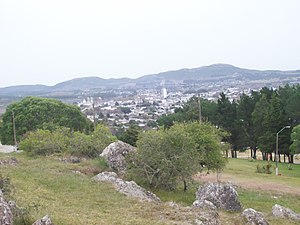
Cerro Artigas
Vue over Minas fra Cerro Artigas.
Cerro Artigas er en bakke på 280 m.o.h. umiddelbart nordøst for byen Minas i departementet Lavalleja, Uruguay.